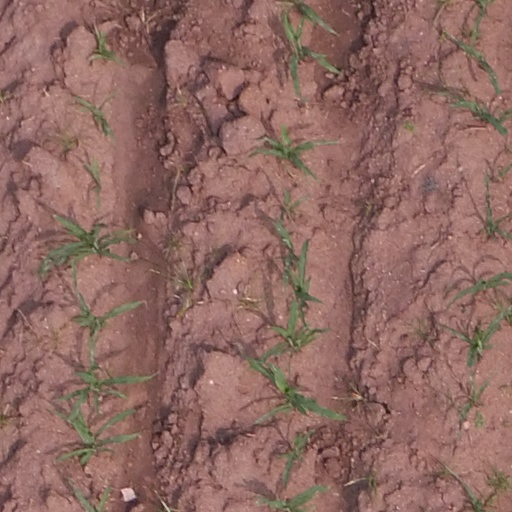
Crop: maize; corn